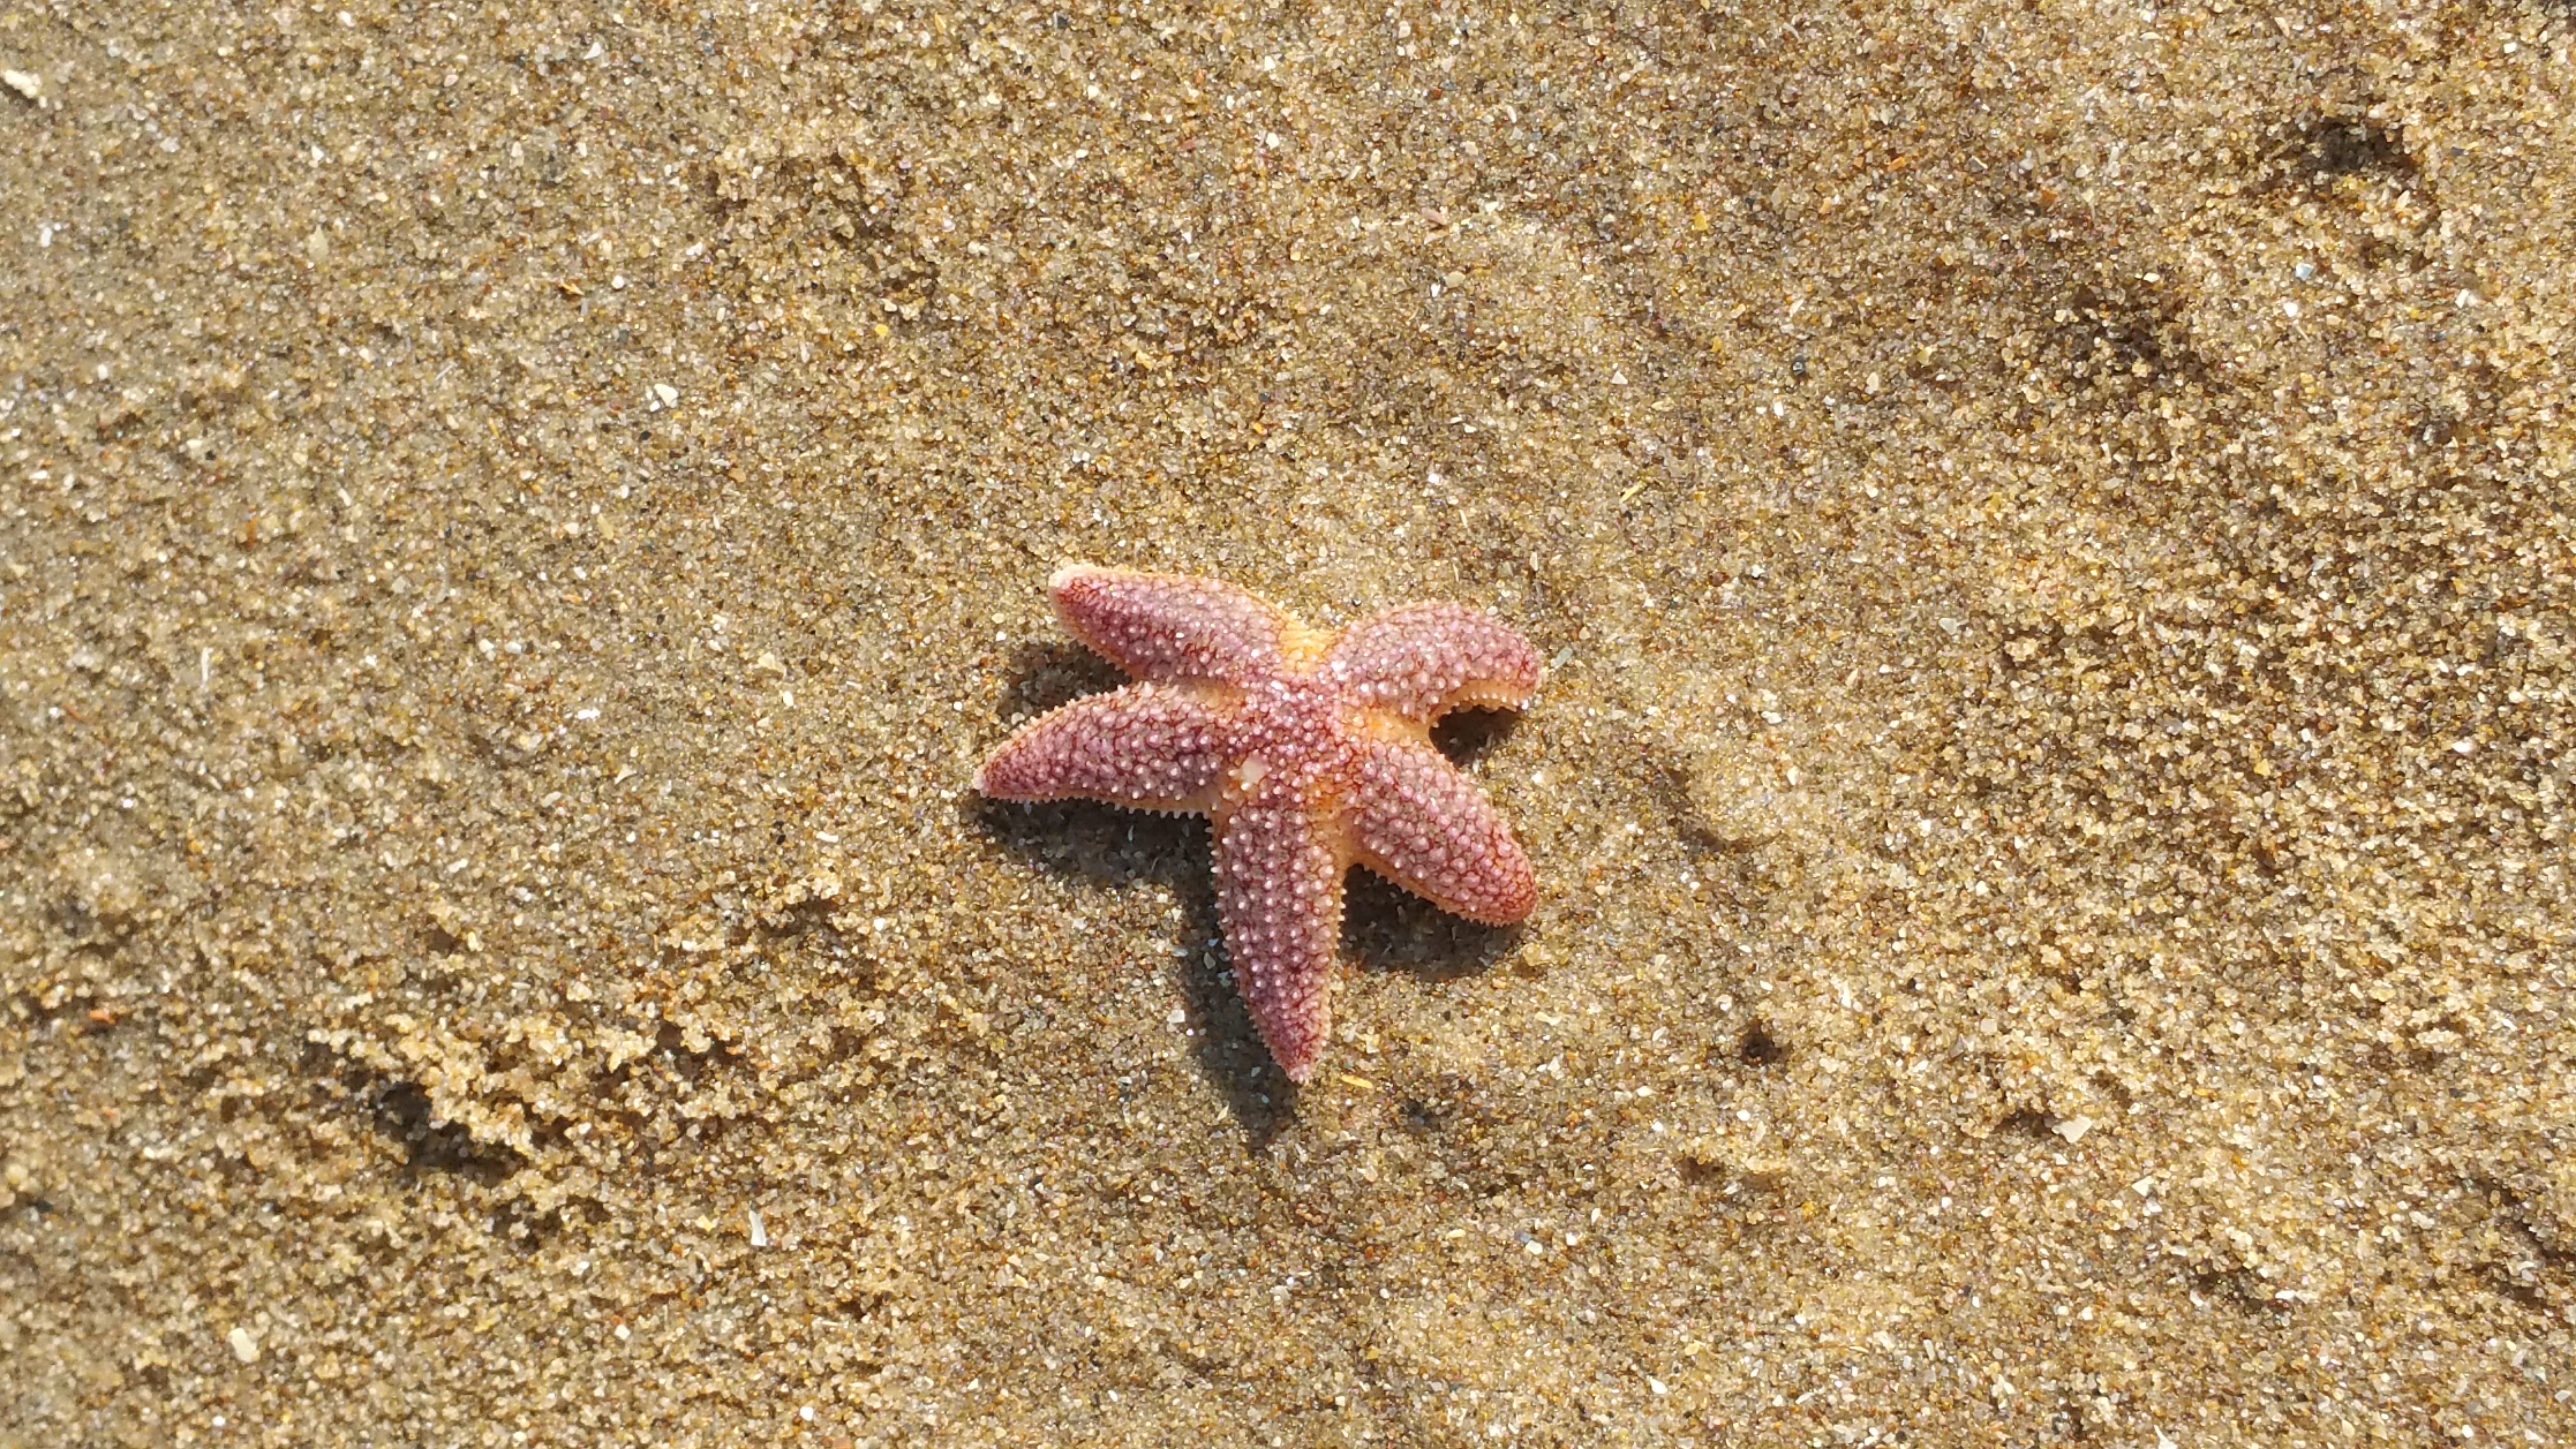
sand, soil, fauna, starfish, invertebrate, holland, katwijk, echinoderm, marine biology, marine invertebrates